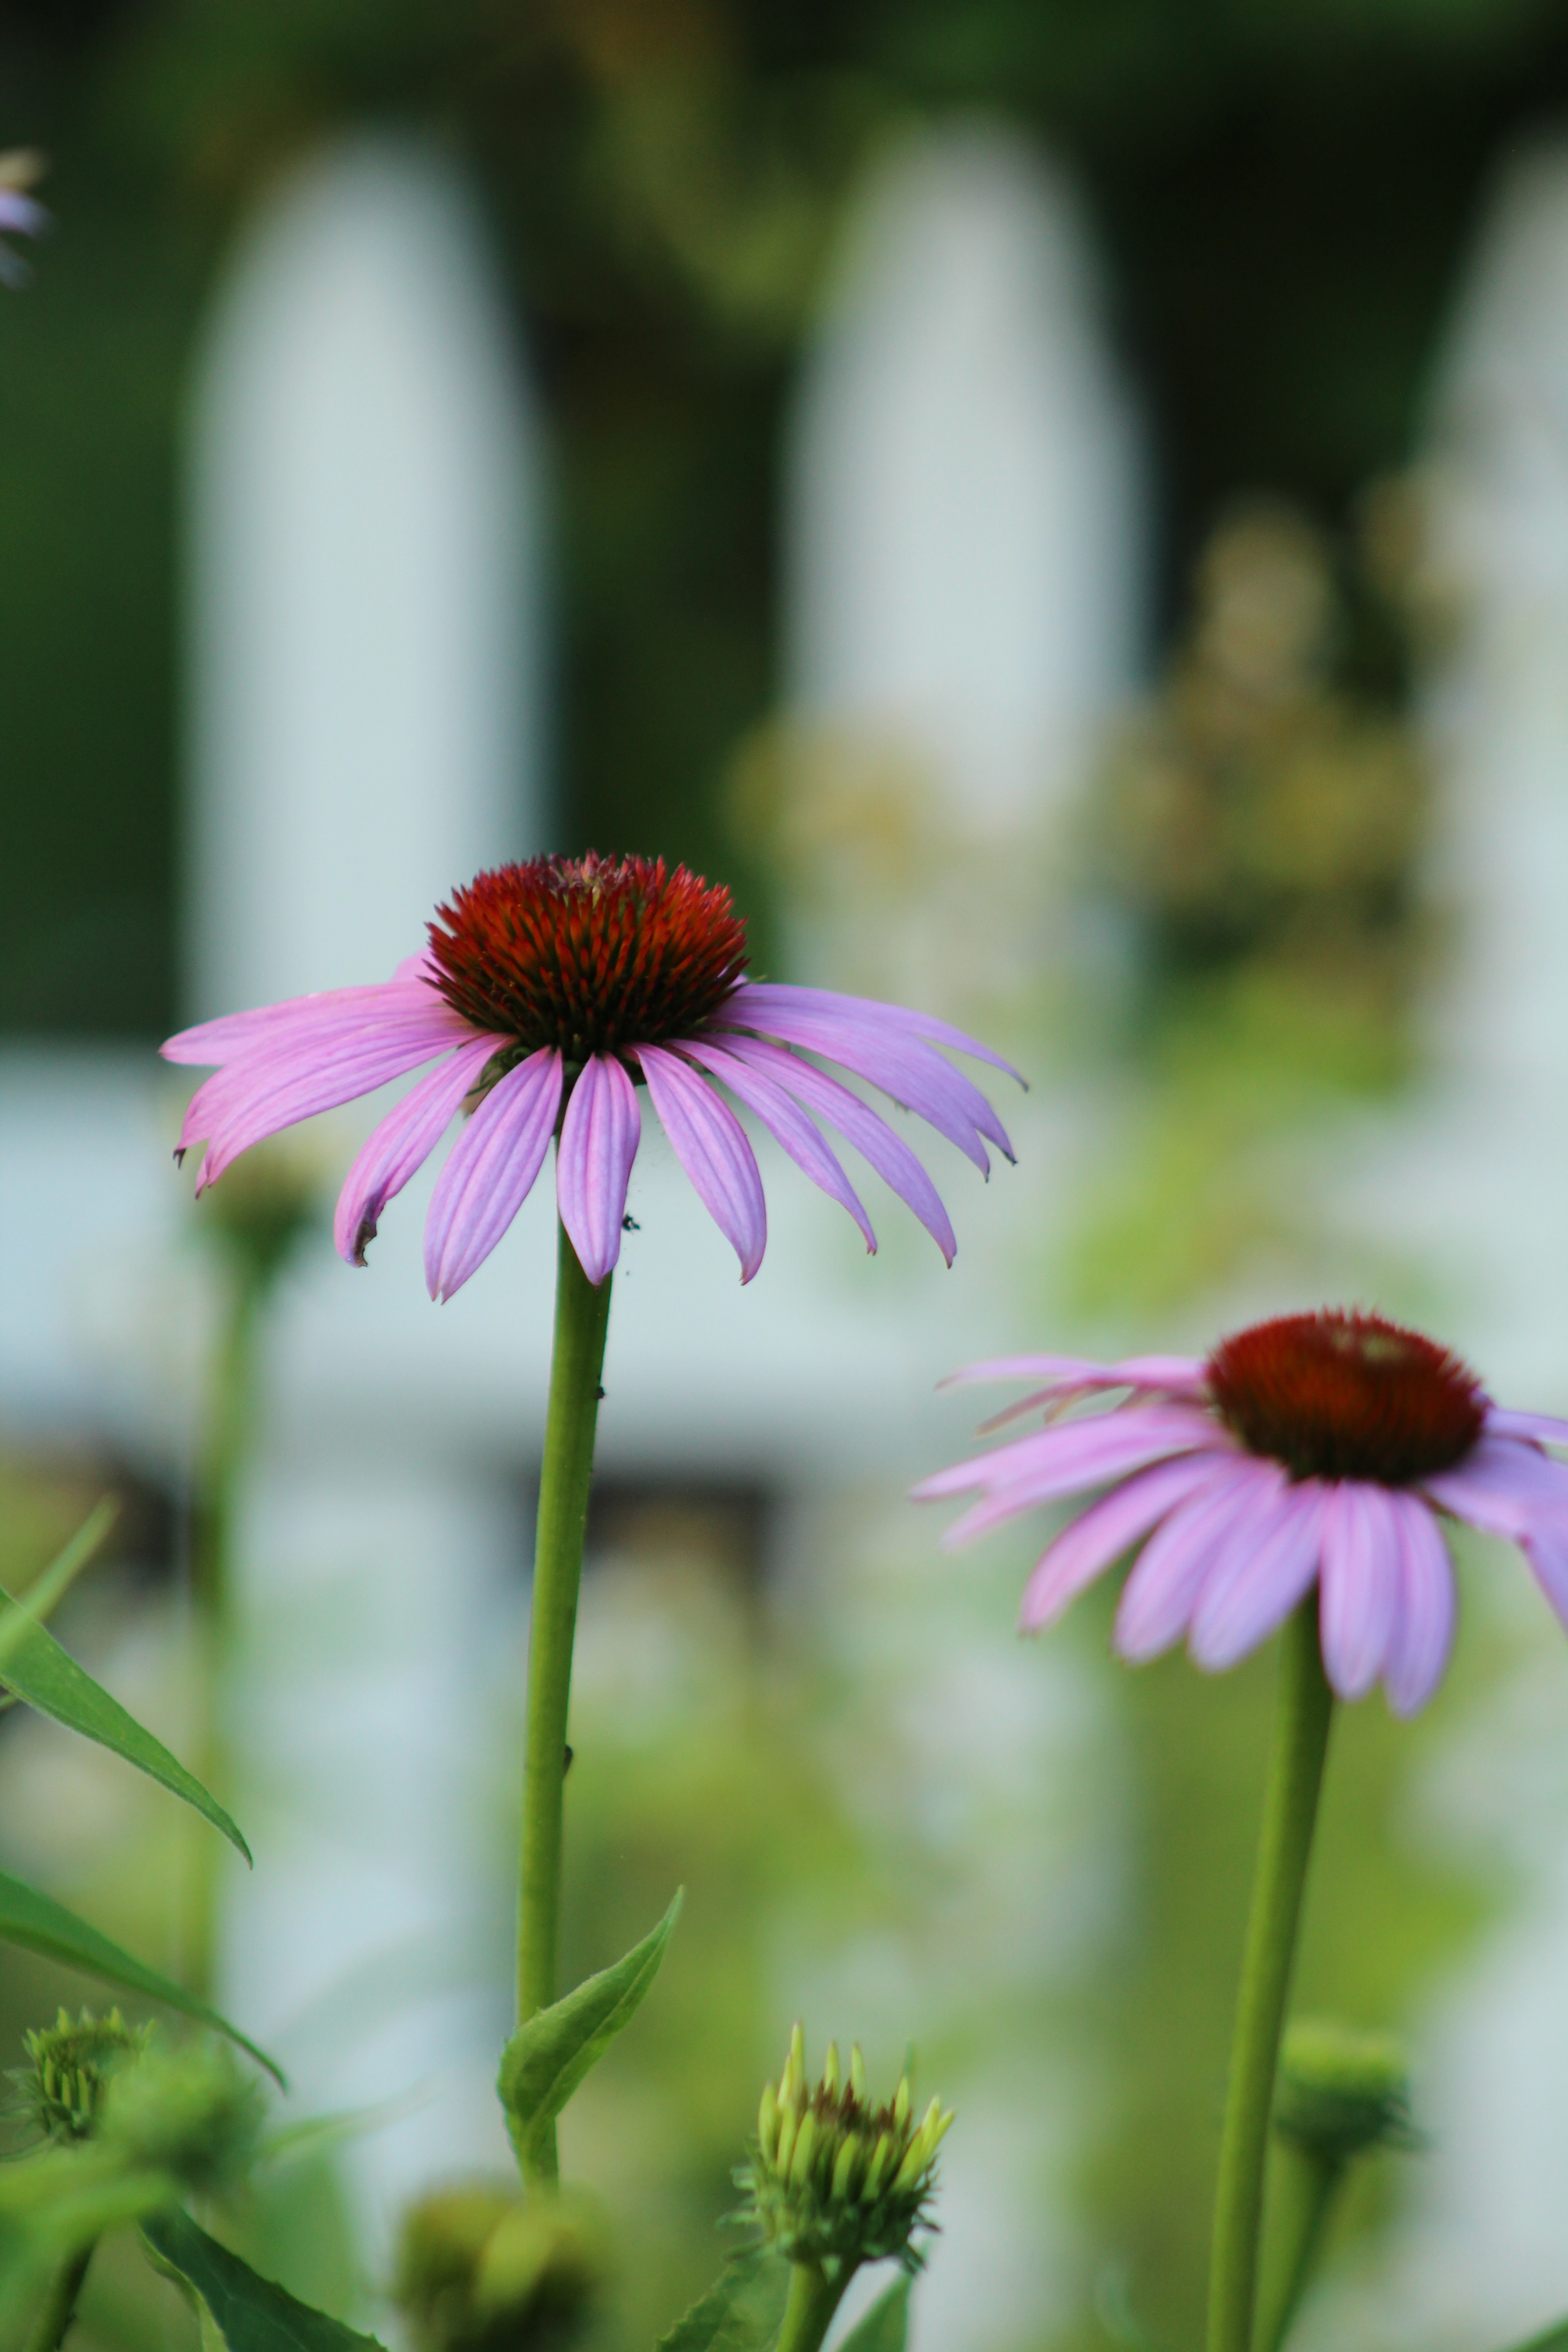
nature, fence, plant, white, field, meadow, flower, purple, petal, summer, floral, daisy, green, botany, garden, flora, fauna, wildflower, close up, wooden, coneflower, picket, macro photography, flowering plant, daisy family, annual plant, plant stem, land plant